Bryant McFadden

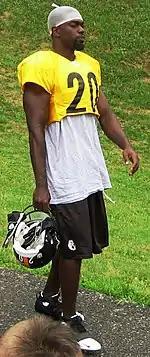
McFadden with the Pittsburgh Steelers in 2007

Bryant McFadden (born November 21, 1981) is an American former professional football player who was a cornerback in the National Football League (NFL). He played college football for the Florida State Seminoles and was selected by the Pittsburgh Steelers in the second round of the 2005 NFL draft. McFadden was also a member of the Arizona Cardinals. He earned two Super Bowl rings during his time with the Steelers, Super Bowl XL and Super Bowl XLIII.